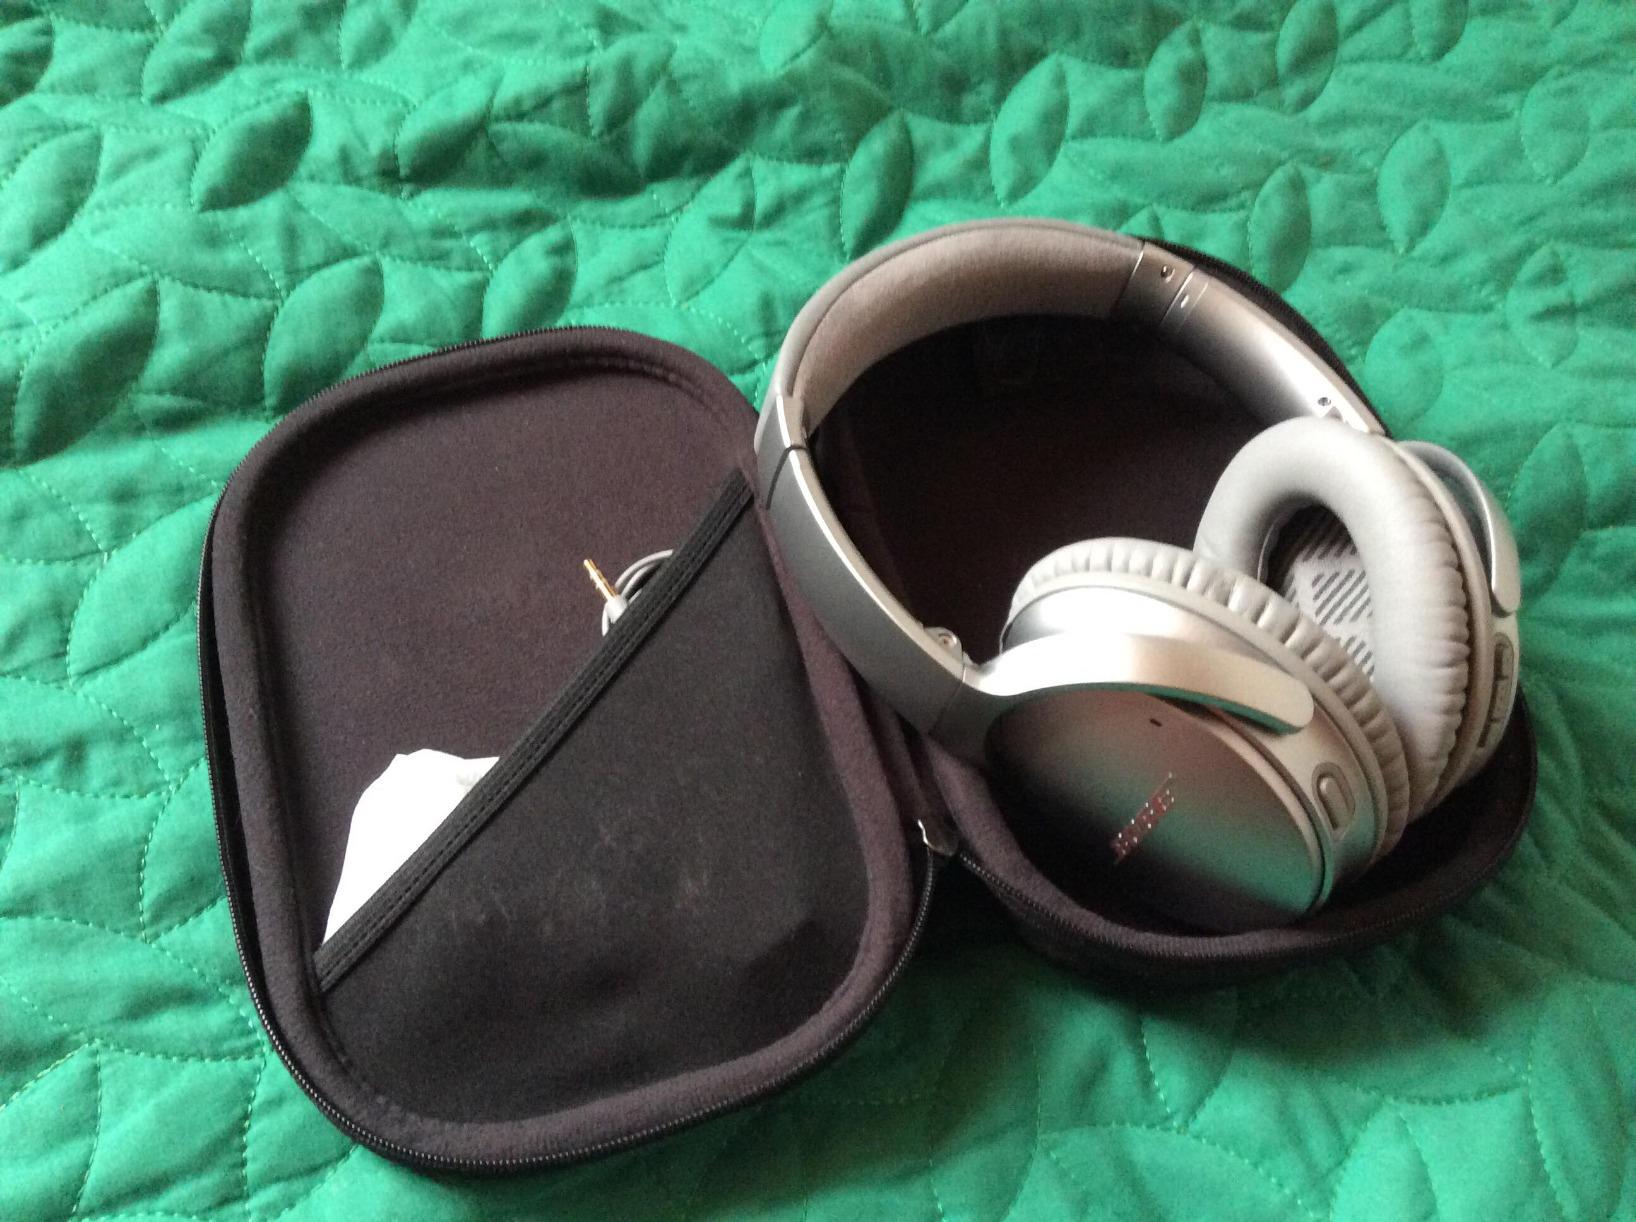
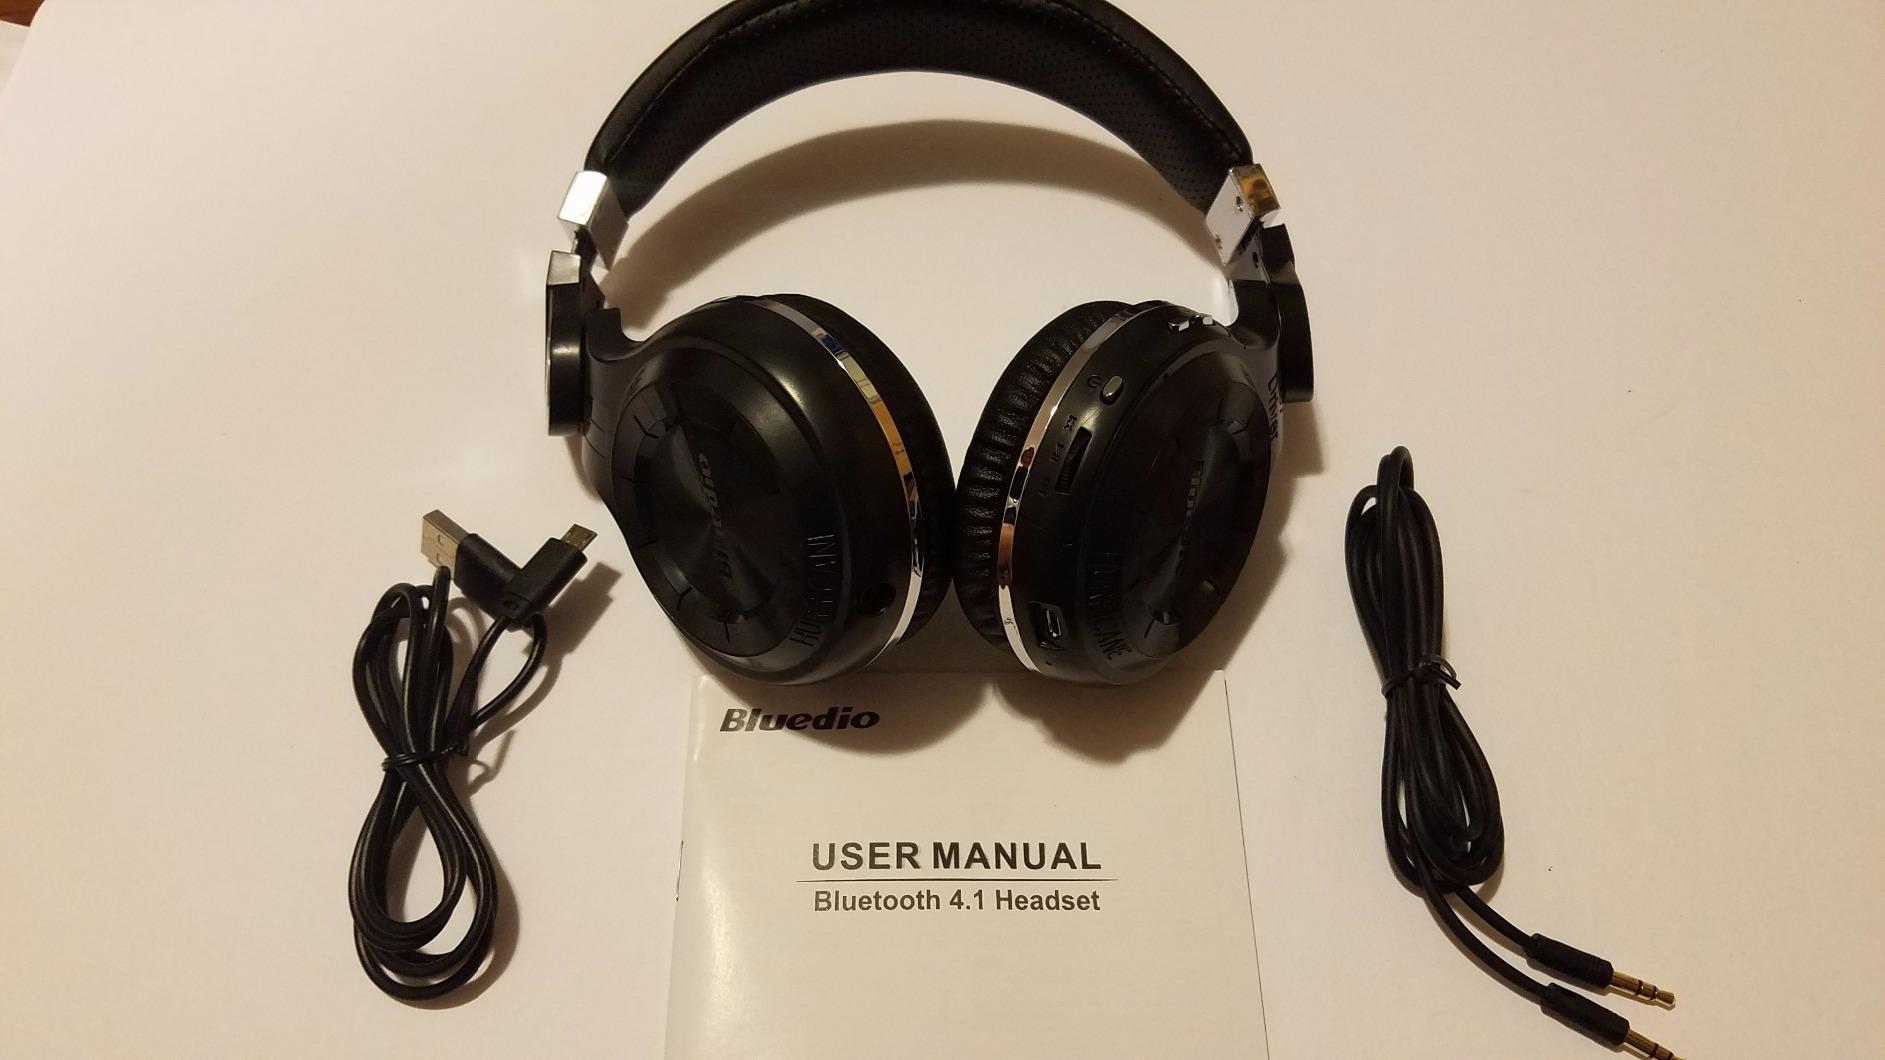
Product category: headphones
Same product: no